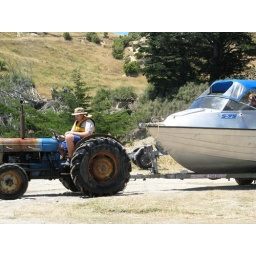
This is how you get your boat to and from the water in North Canterbury, of course! Motunau Beach.